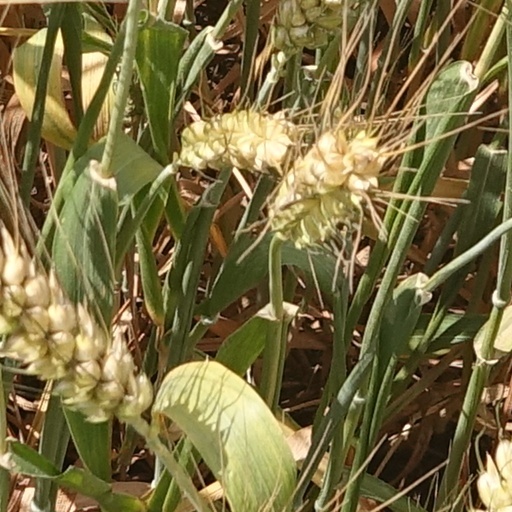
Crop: wheat